Cuale River

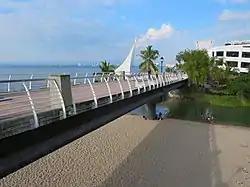
Crossing over the river at Puerto Vallarta's Malecón, 2014

The Cuale River is a river in Jalisco, Mexico. It originates in the Sierra el Cuale, and flows northwestwards to empty into the Pacific Ocean in Puerto Vallarta.